Diagnostic and Statistical Manual of Mental Disorders

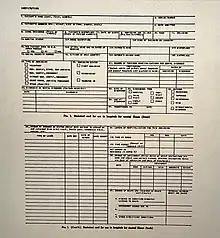

The DSM-I centers on three classes of symptoms: psychotic, neurotic, and behavioral. Within each class of mental disorder, classifying information is provided to differentiate conditions with similar symptoms. Under each broad class of disorder (e.g. "Psychoneurotic Disorders" or "Personality Disorders"), all possible diagnoses are listed, generally from least to most severe. The 1952 DSM version also includes sections detailing how to record patients' disorders along with their demographic details. The form includes information like a patient's area of residence, admission status, discharge date/condition, and severity of disorder. See Figure 1. for the form that psychiatrists were asked to utilize for recording preliminary diagnostic information.